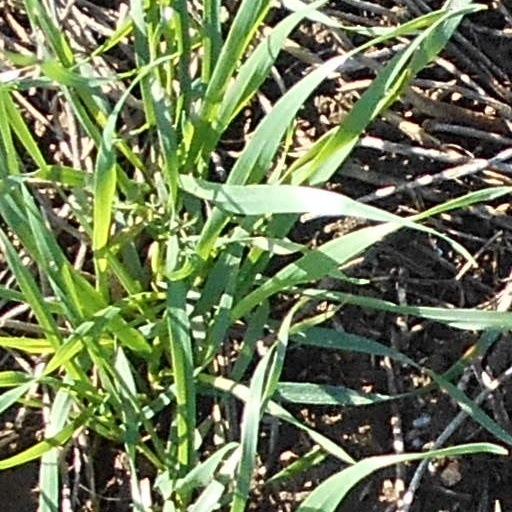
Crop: wheat